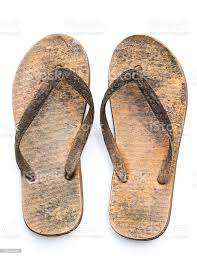
Waste category: shoes